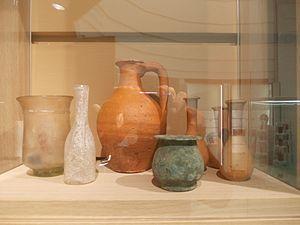
La fontaine d'Anna Perenna est une fontaine votive située à Rome, datant du IVe siècle av. J.-C.; dédiée au culte de la divinité romaine Anna Perenna, trouvée en 1999 et utilisée jusqu'au VIᵉ siècle.